Regina Zuckerberg

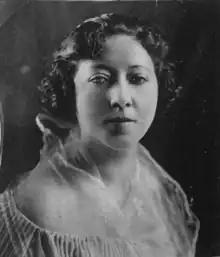
Regina Zuckerberg, c. 1923

She divorced her first husband Sigmund in Chicago in 1920. She had become romantically involved with Boris Thomashefsky, who had given her the leading role in his production over his own wife Bessie, and who eventually left him. Sigmund sued Thomashefsky for $100,000 for "loss of marital affection." Regina and Boris were then married to one another.